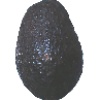
Label: avocado